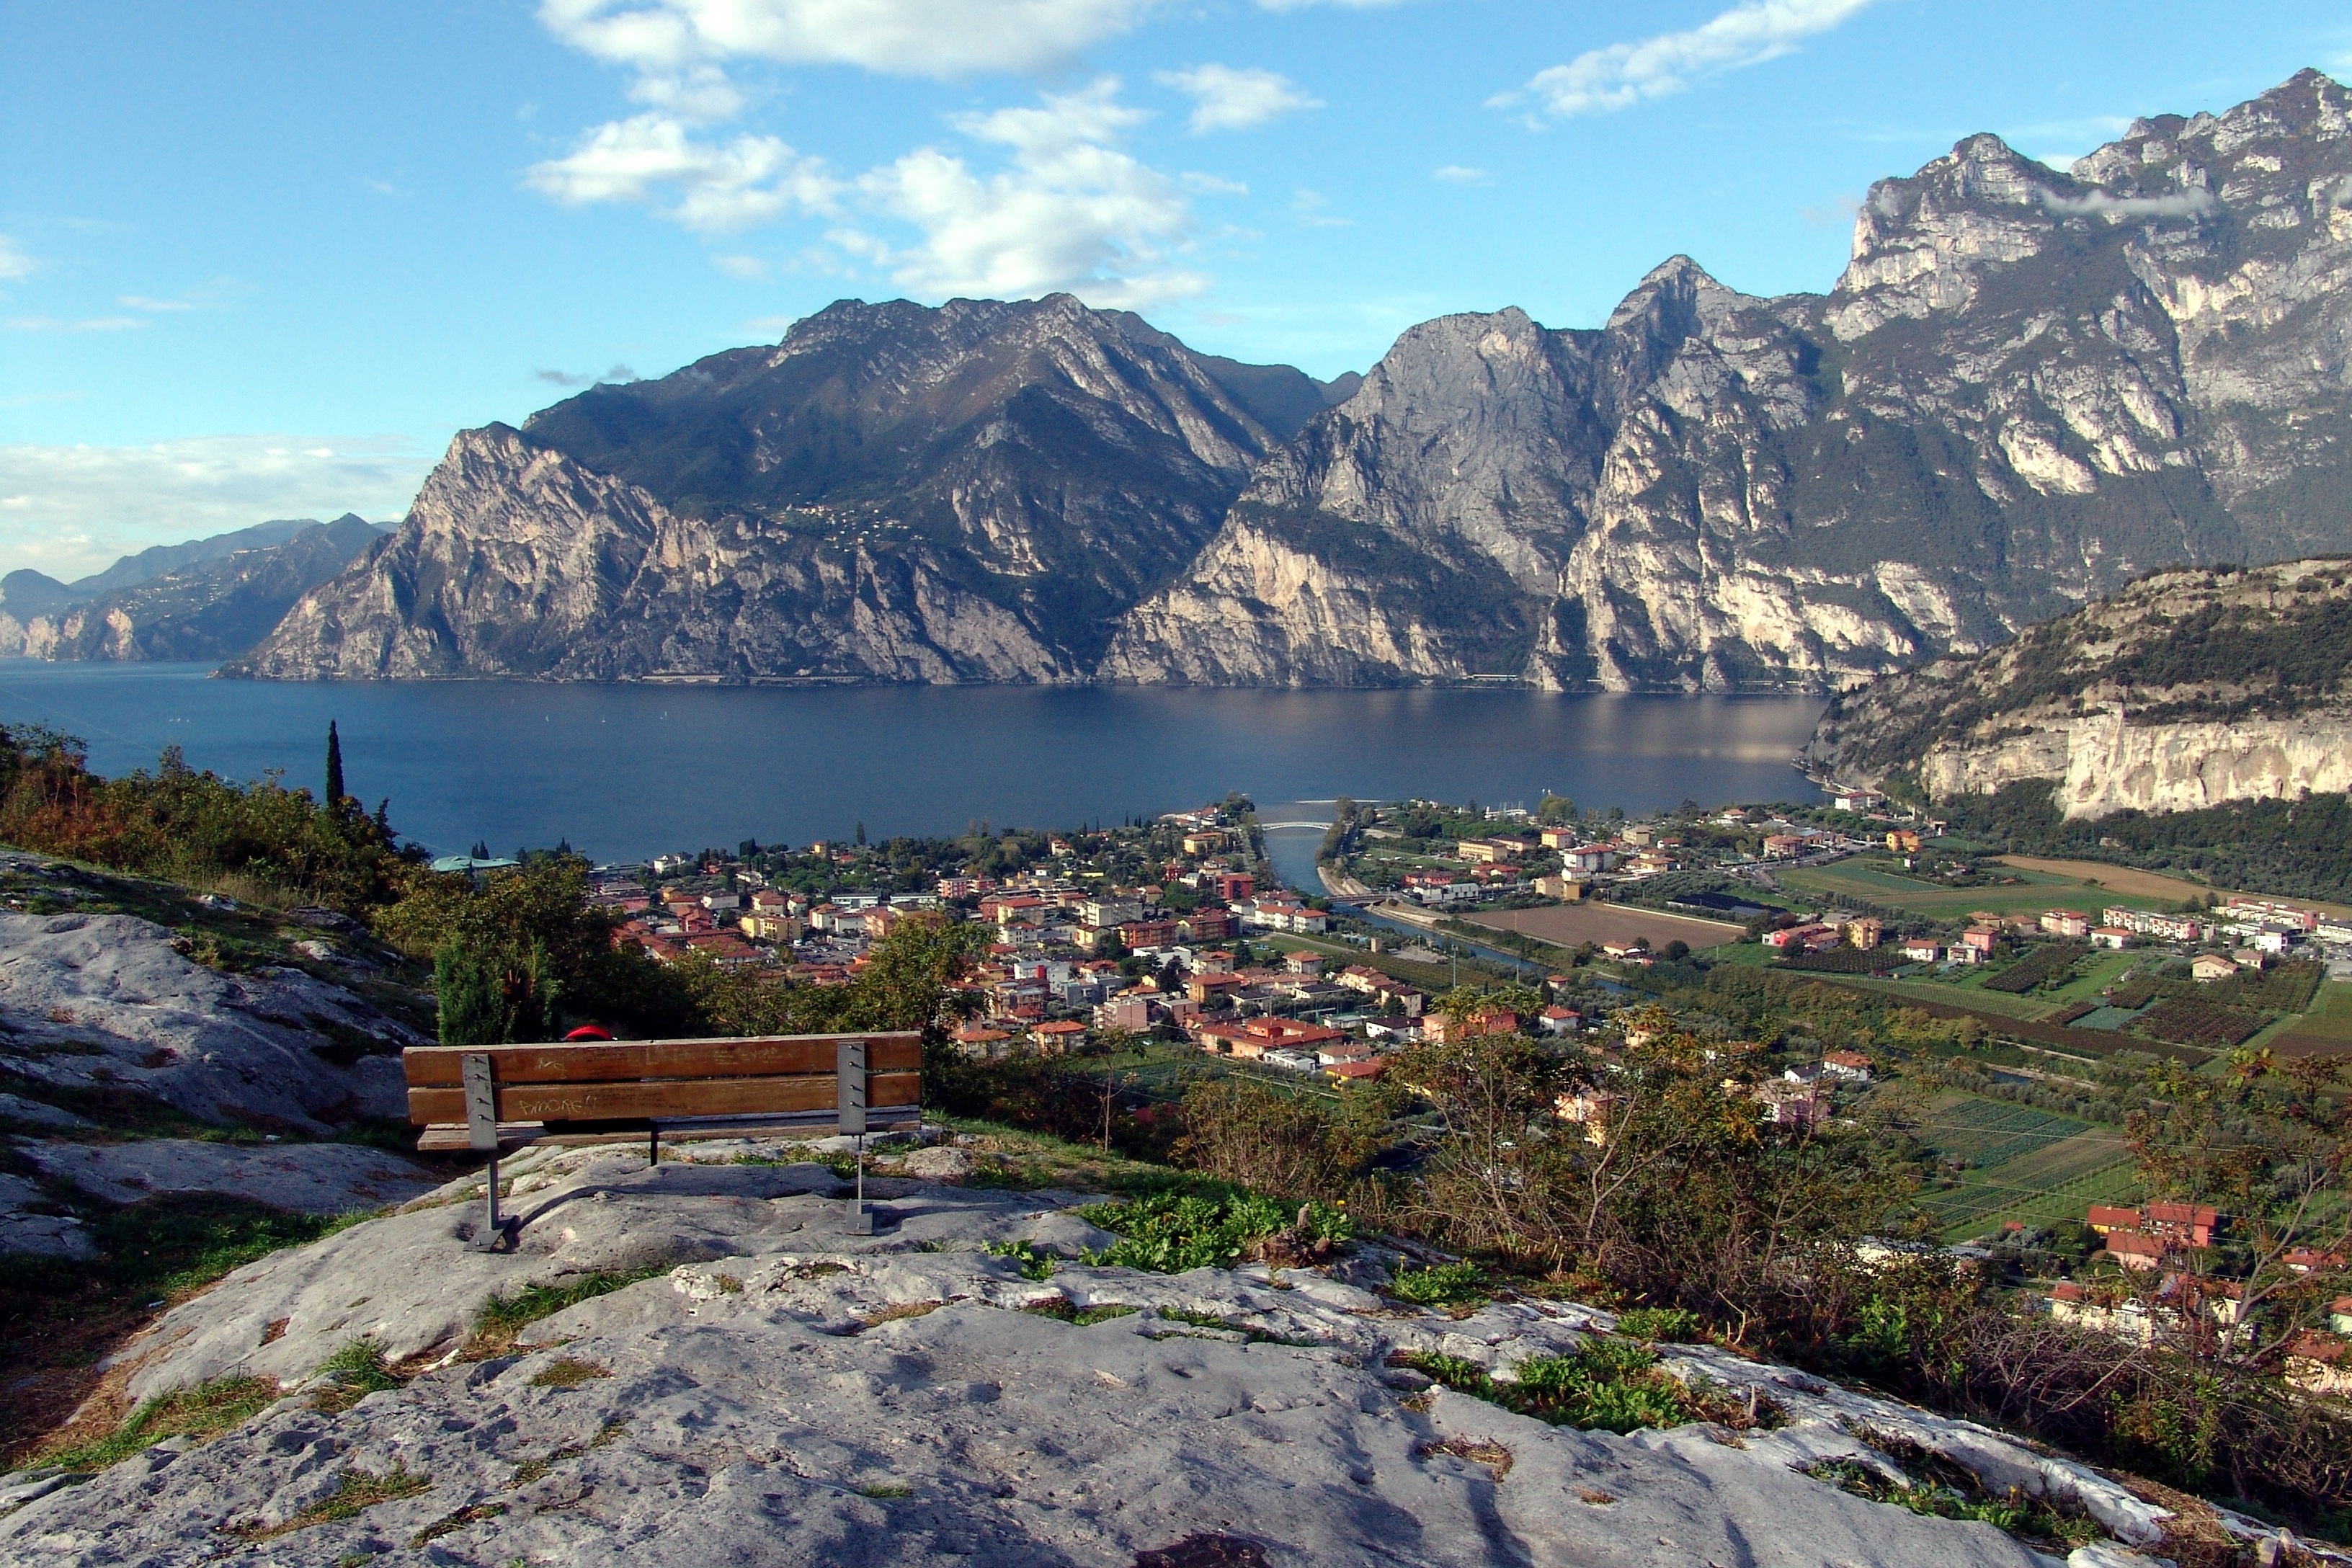
landscape, sea, coast, nature, mountain, lake, town, valley, mountain range, panorama, vacation, bay, fjord, rest, reservoir, tourism, terrain, garda, bank, mountains, alps, viewpoint, cape, aerial photography, mountainous landforms